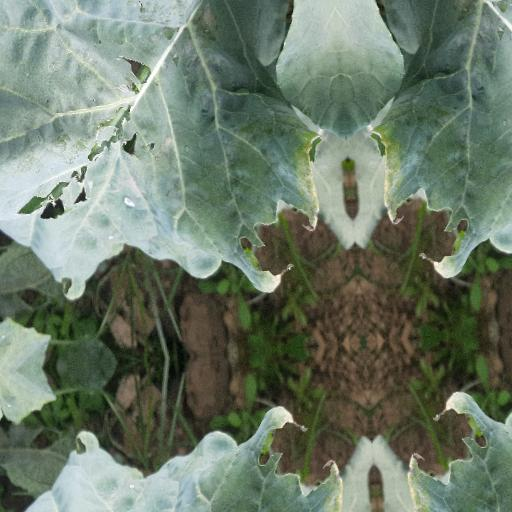
Label: Black Rot